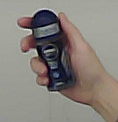
Product: nivea_rollon